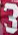
Number: 3